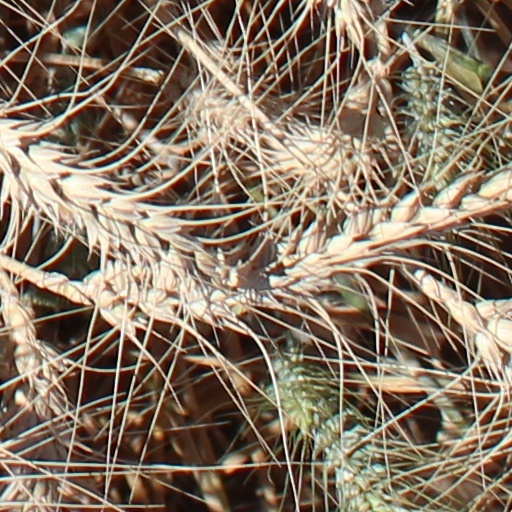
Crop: wheat